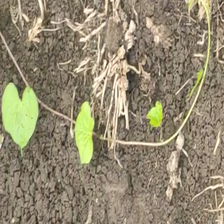
Weed species: Obscure_morning _glory(Ipomoea obscura)